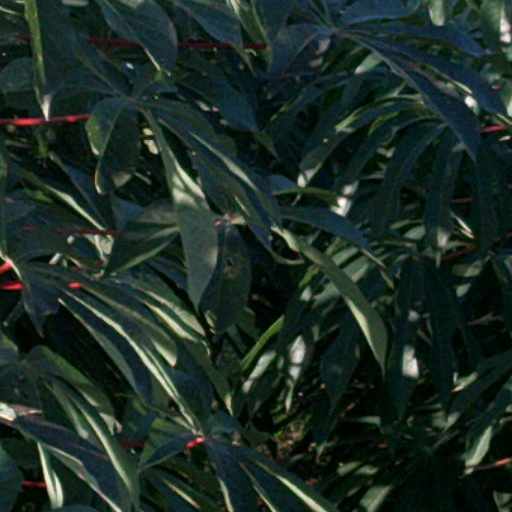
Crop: cassava